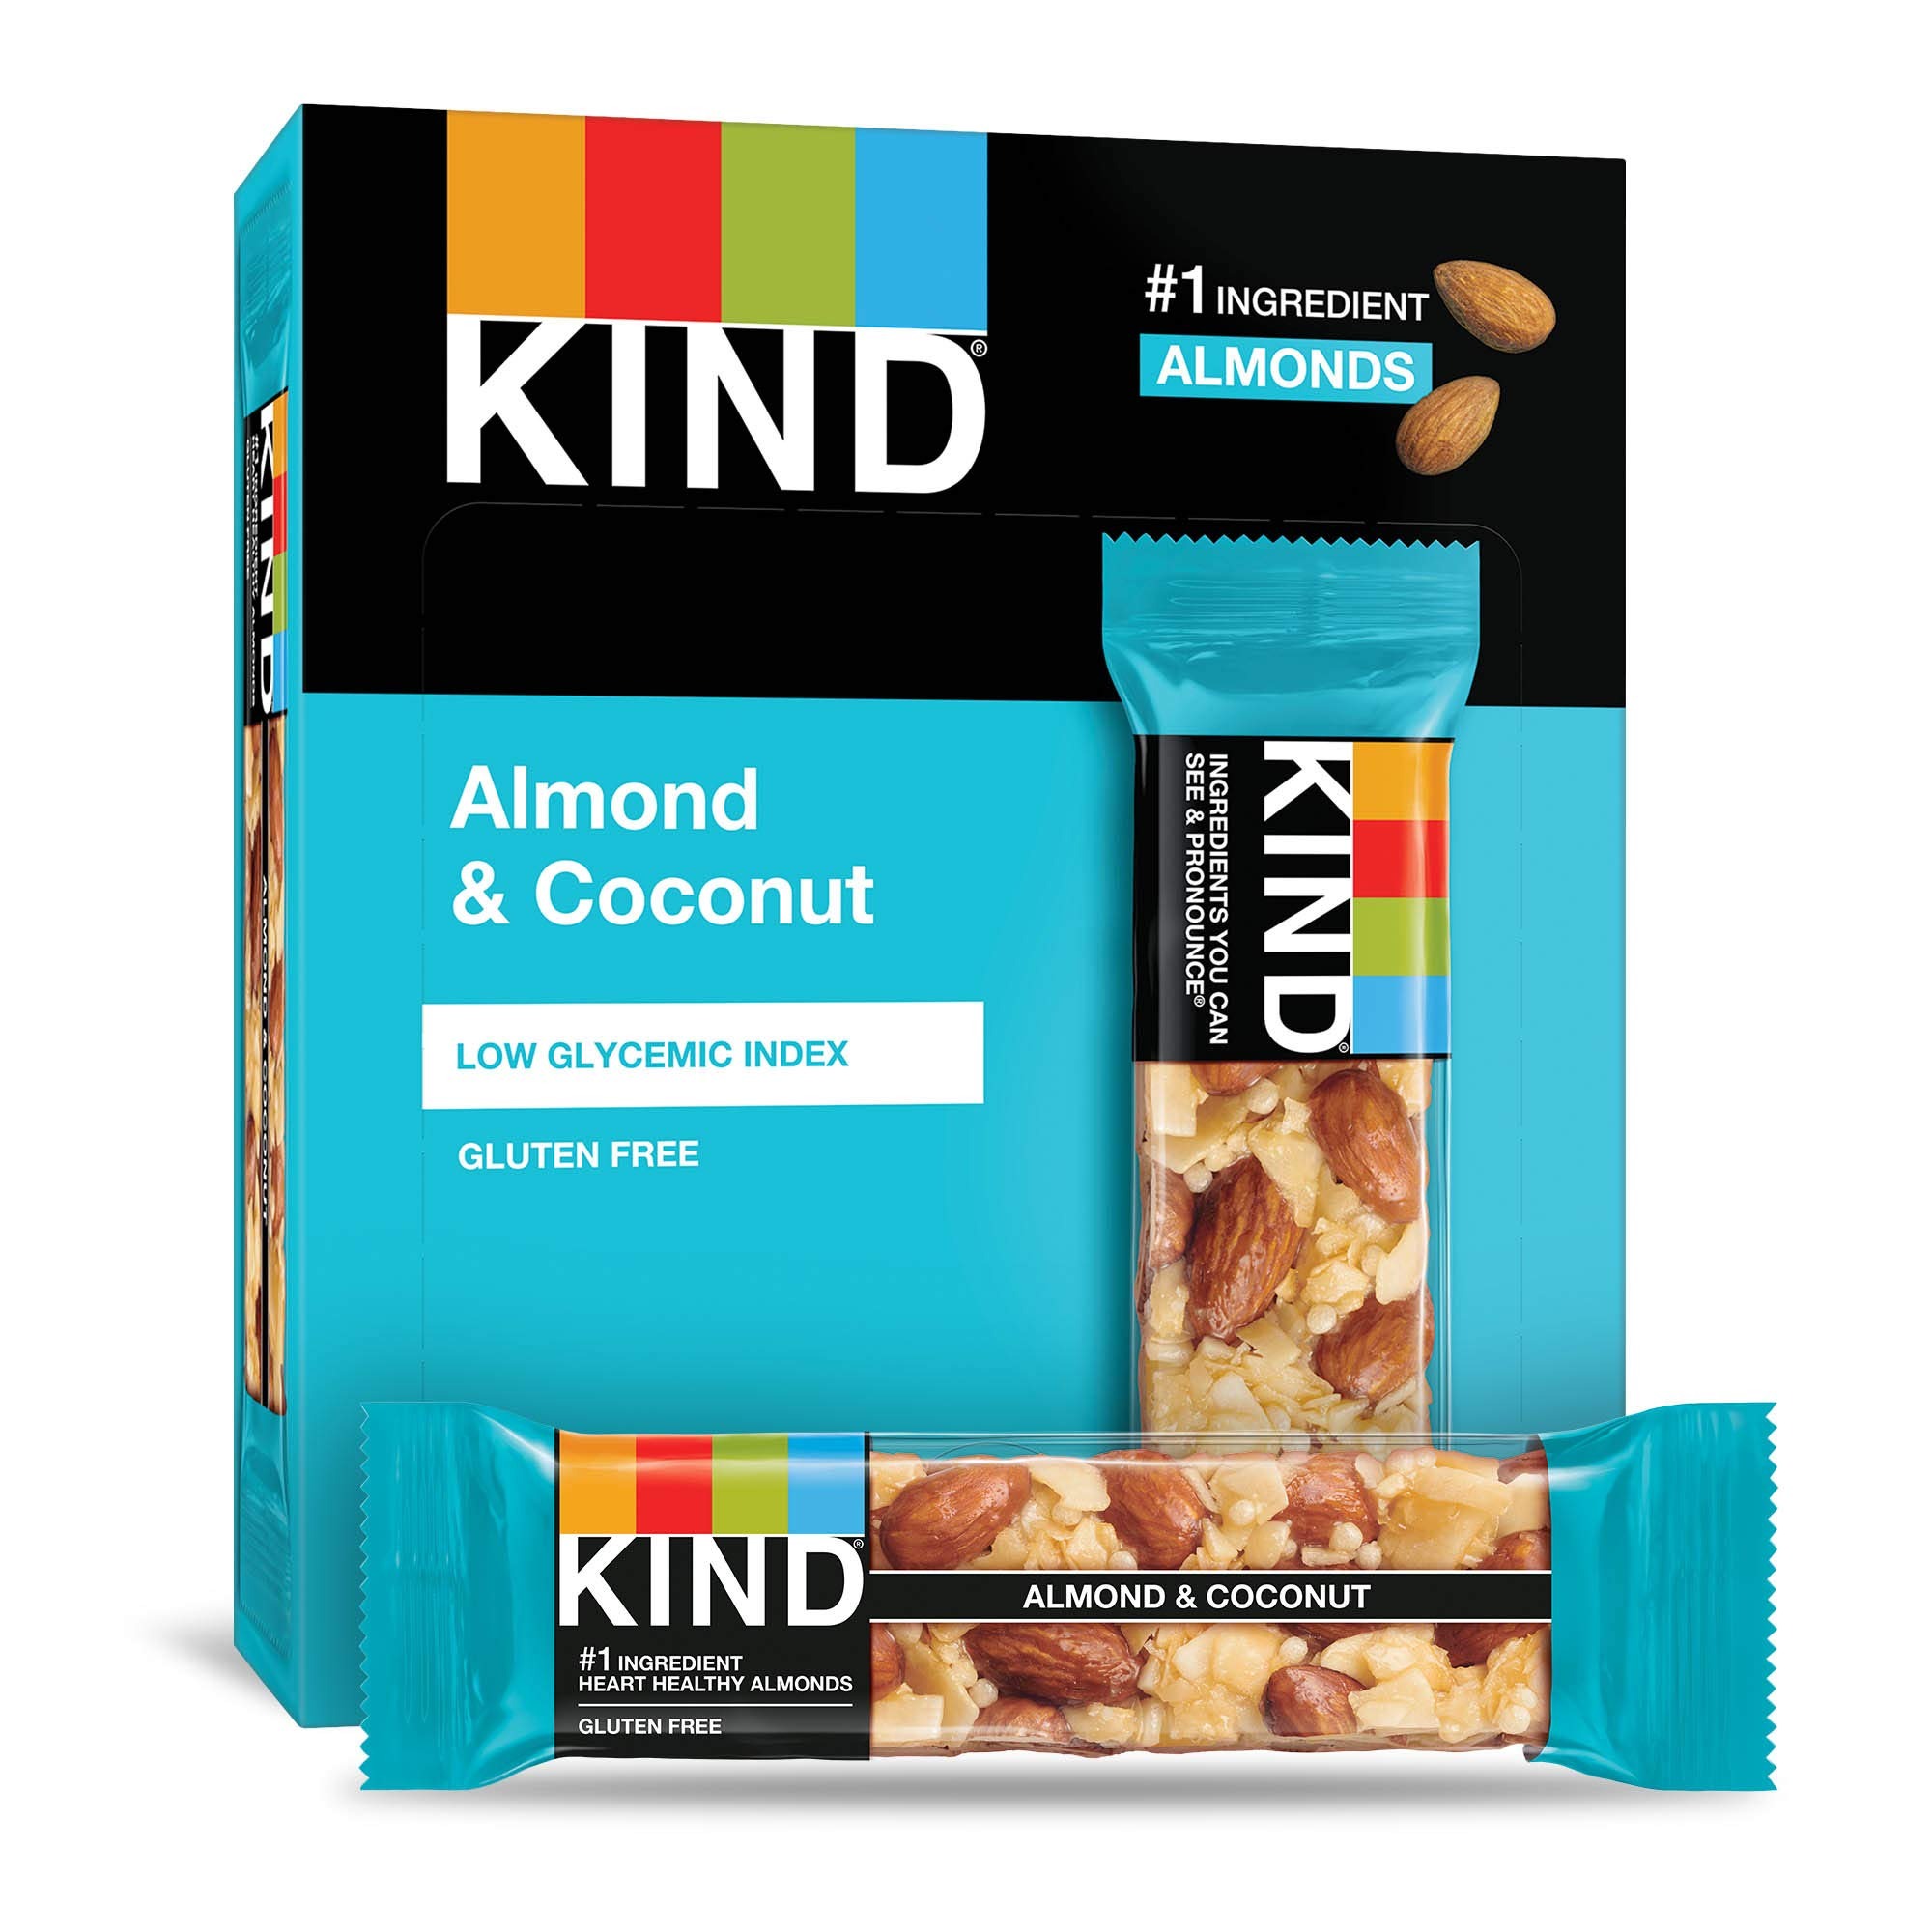
Item Name: KIND Bars, Almond & Coconut, Gluten Free, Low Sugar, 1.4oz, 4 Count (Pack of 12)
Bullet Point 1: Contains 48 - 1.4oz KIND Bars
Bullet Point 2: One of our original and best-selling bars: made with almonds and pieces of toasted coconut bound together with honey for a sweet, chewy, crunchy snack.
Bullet Point 3: A satisfying, nutty snack that only seems indulgent.
Bullet Point 4: Gluten free, No Genetically Modified Ingredients, 0g Trans Fat, Kosher
Bullet Point 5: Low glycemic index, low sodium, good source of fiber
Value: 48.0
Unit: Count

Price: 54.995